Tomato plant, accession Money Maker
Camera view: vertical (180 deg); turntable rotation: 300 degrees
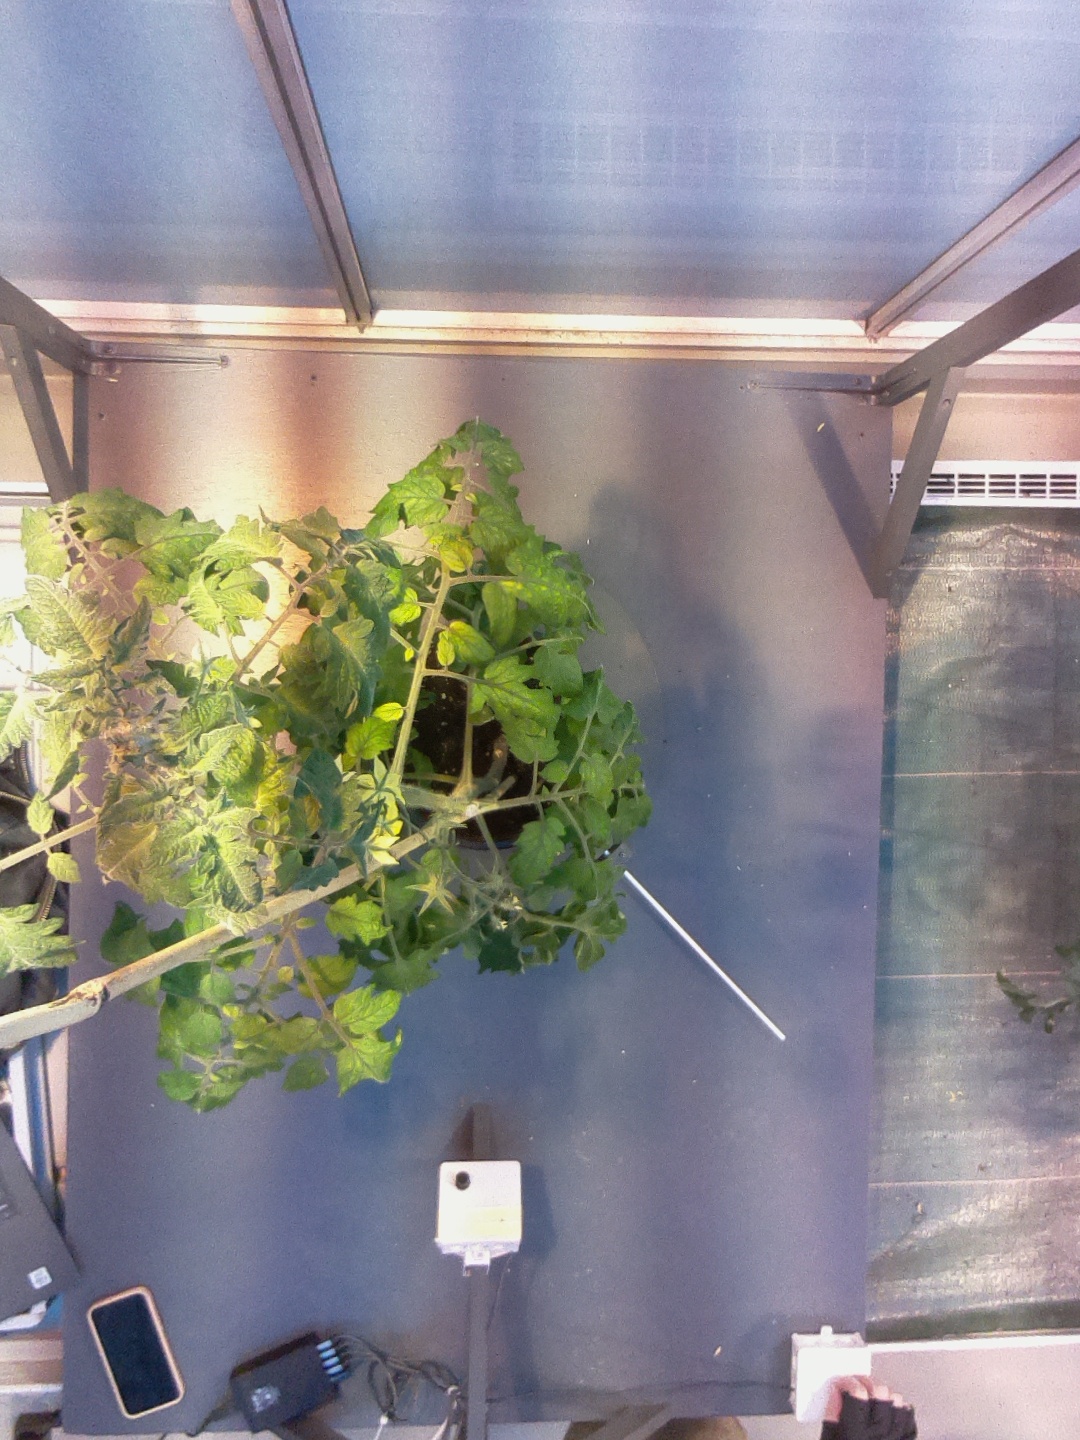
BBCH growth stage 70: Fruits at the main stem or branches visibles